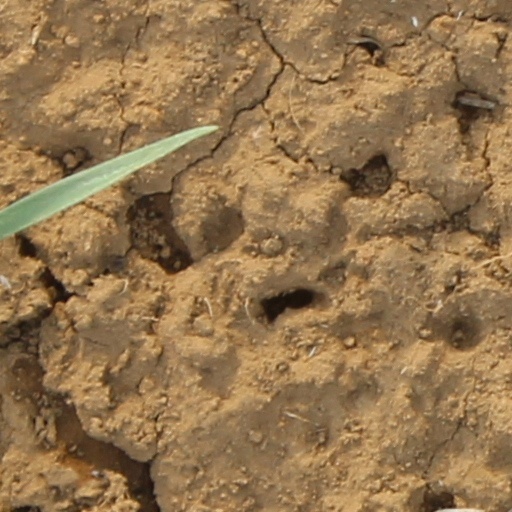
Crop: wheat